Sarcelles

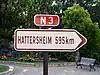
Direction of the nearest twin town

The commune has 19 public "écoles maternelles" (pre-schools/nurseries), 21 public "écoles primaires" (primary schools), six public "collèges" (junior high schools), two public "lycées" (senior high schools/sixth-form colleges), and two other educational institutions.